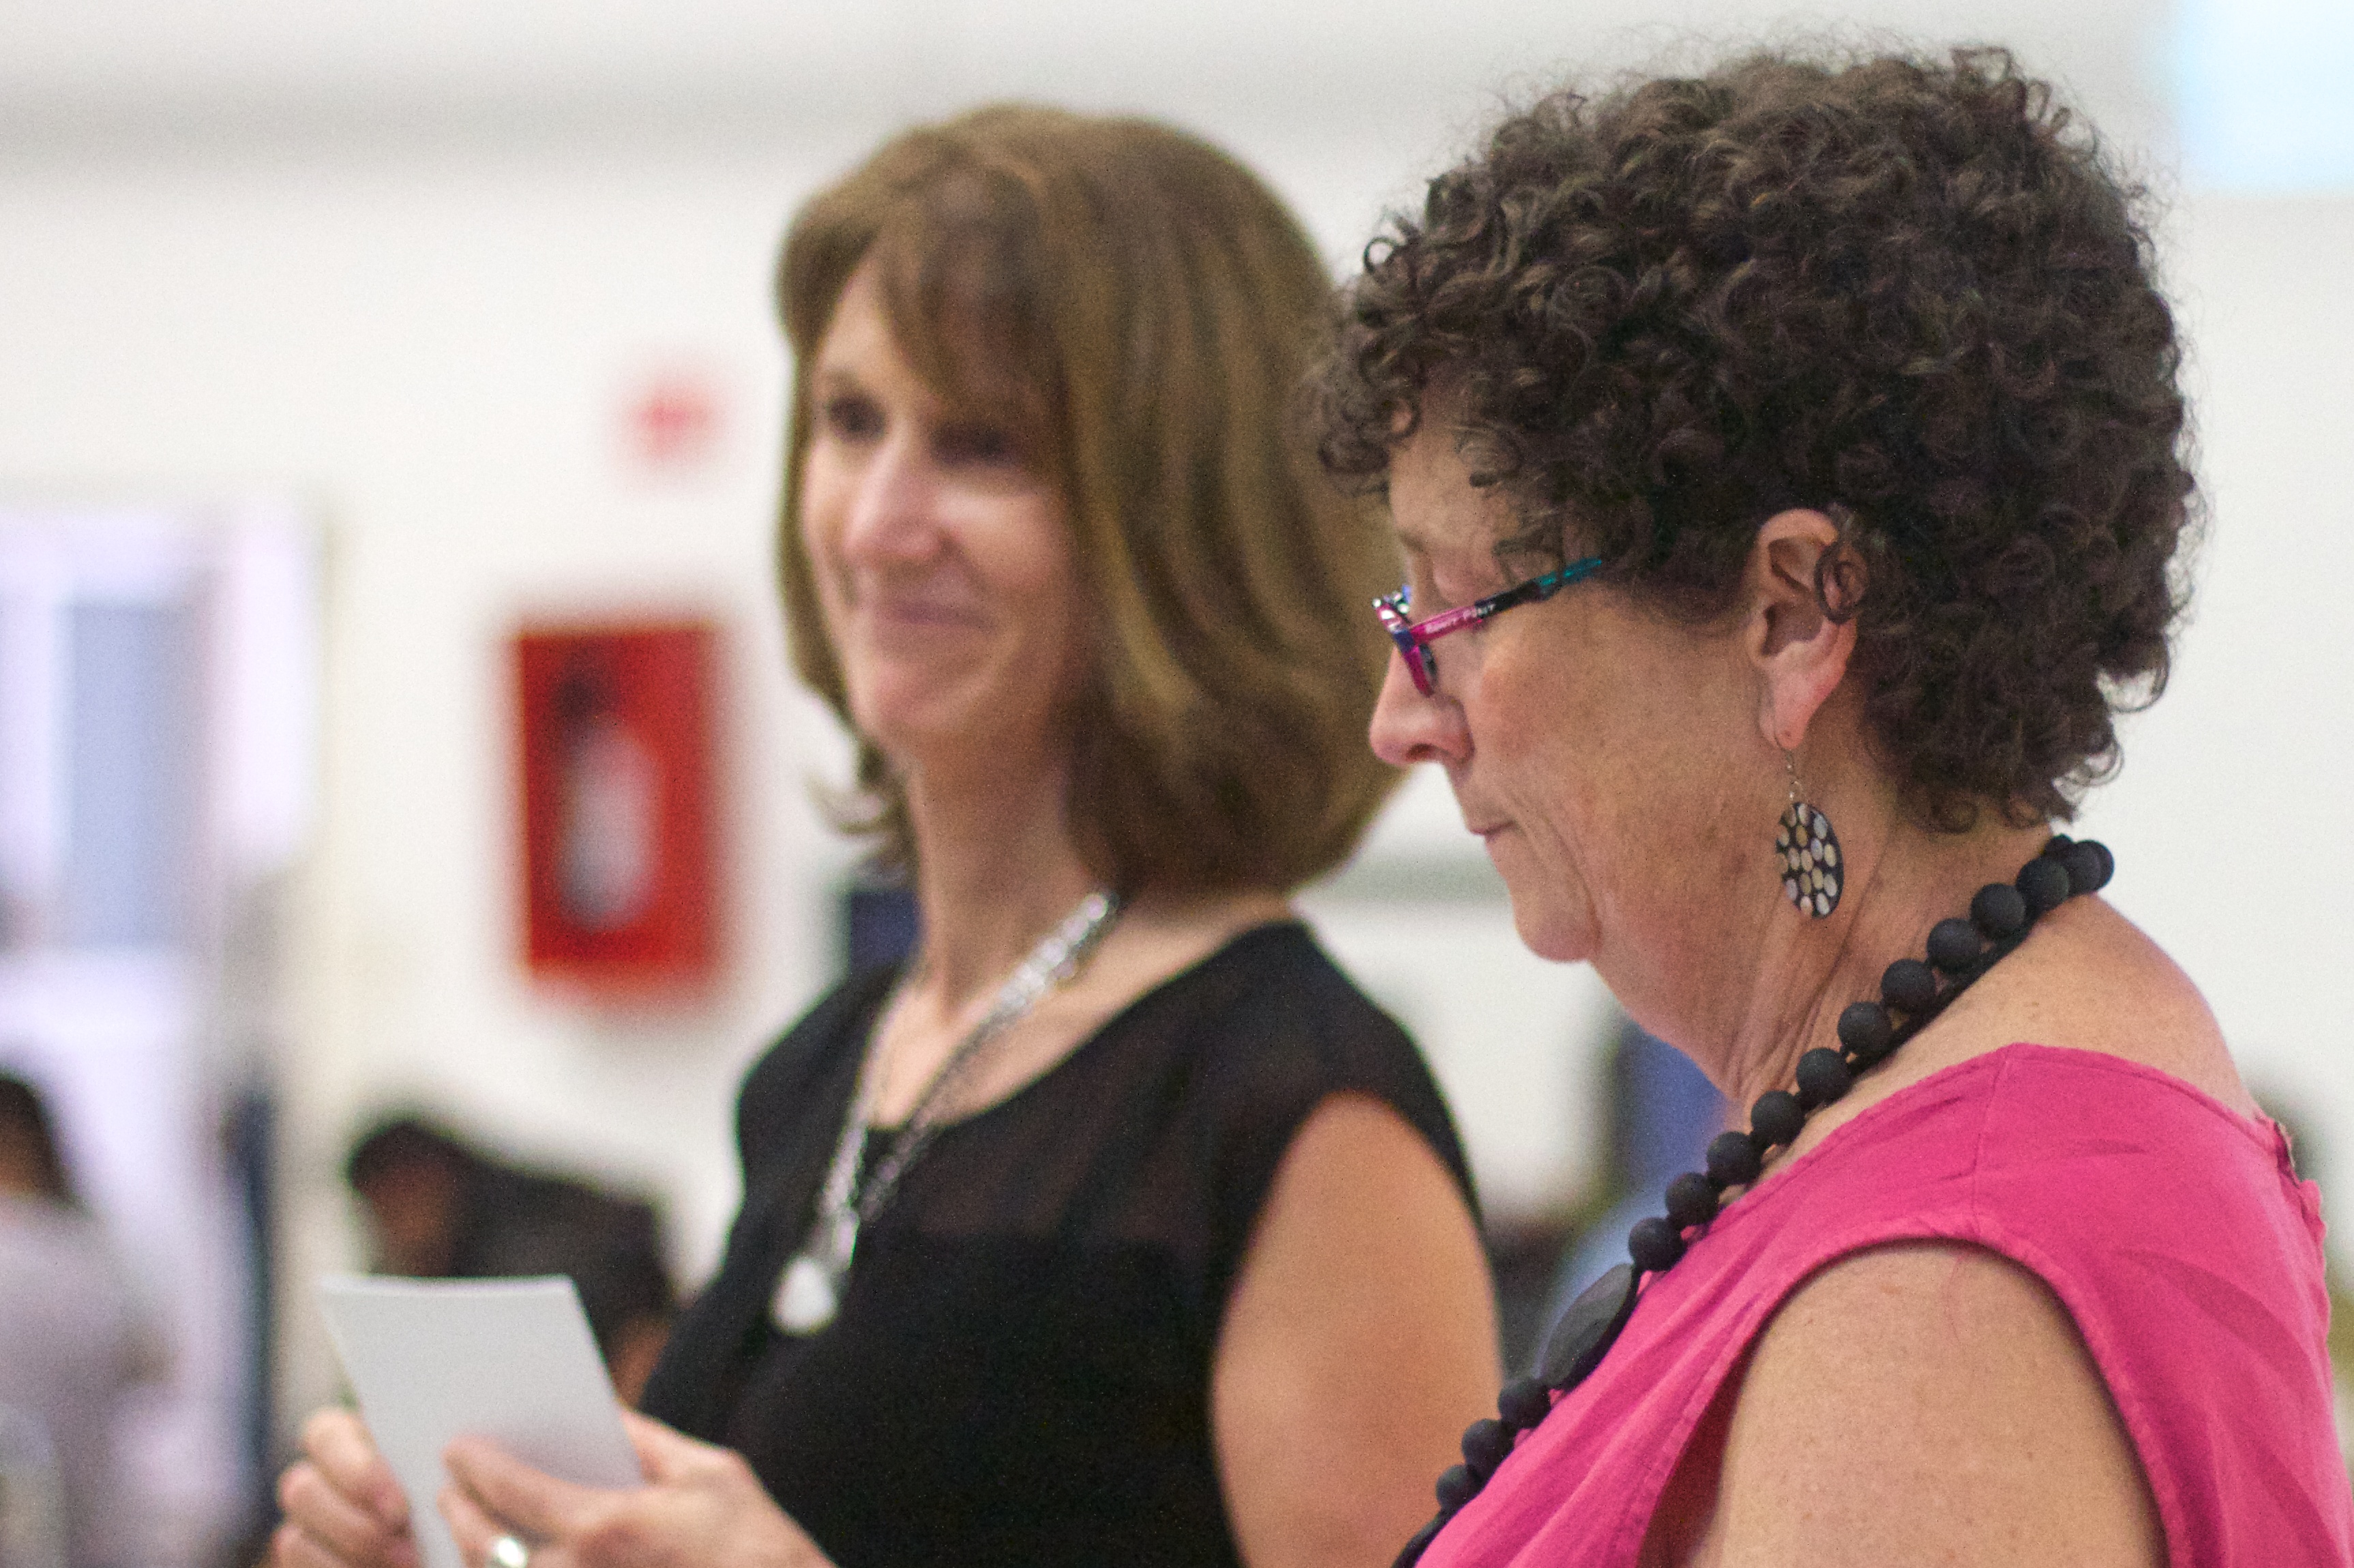
person, people, hairstyle, udgagora, interaction, sense